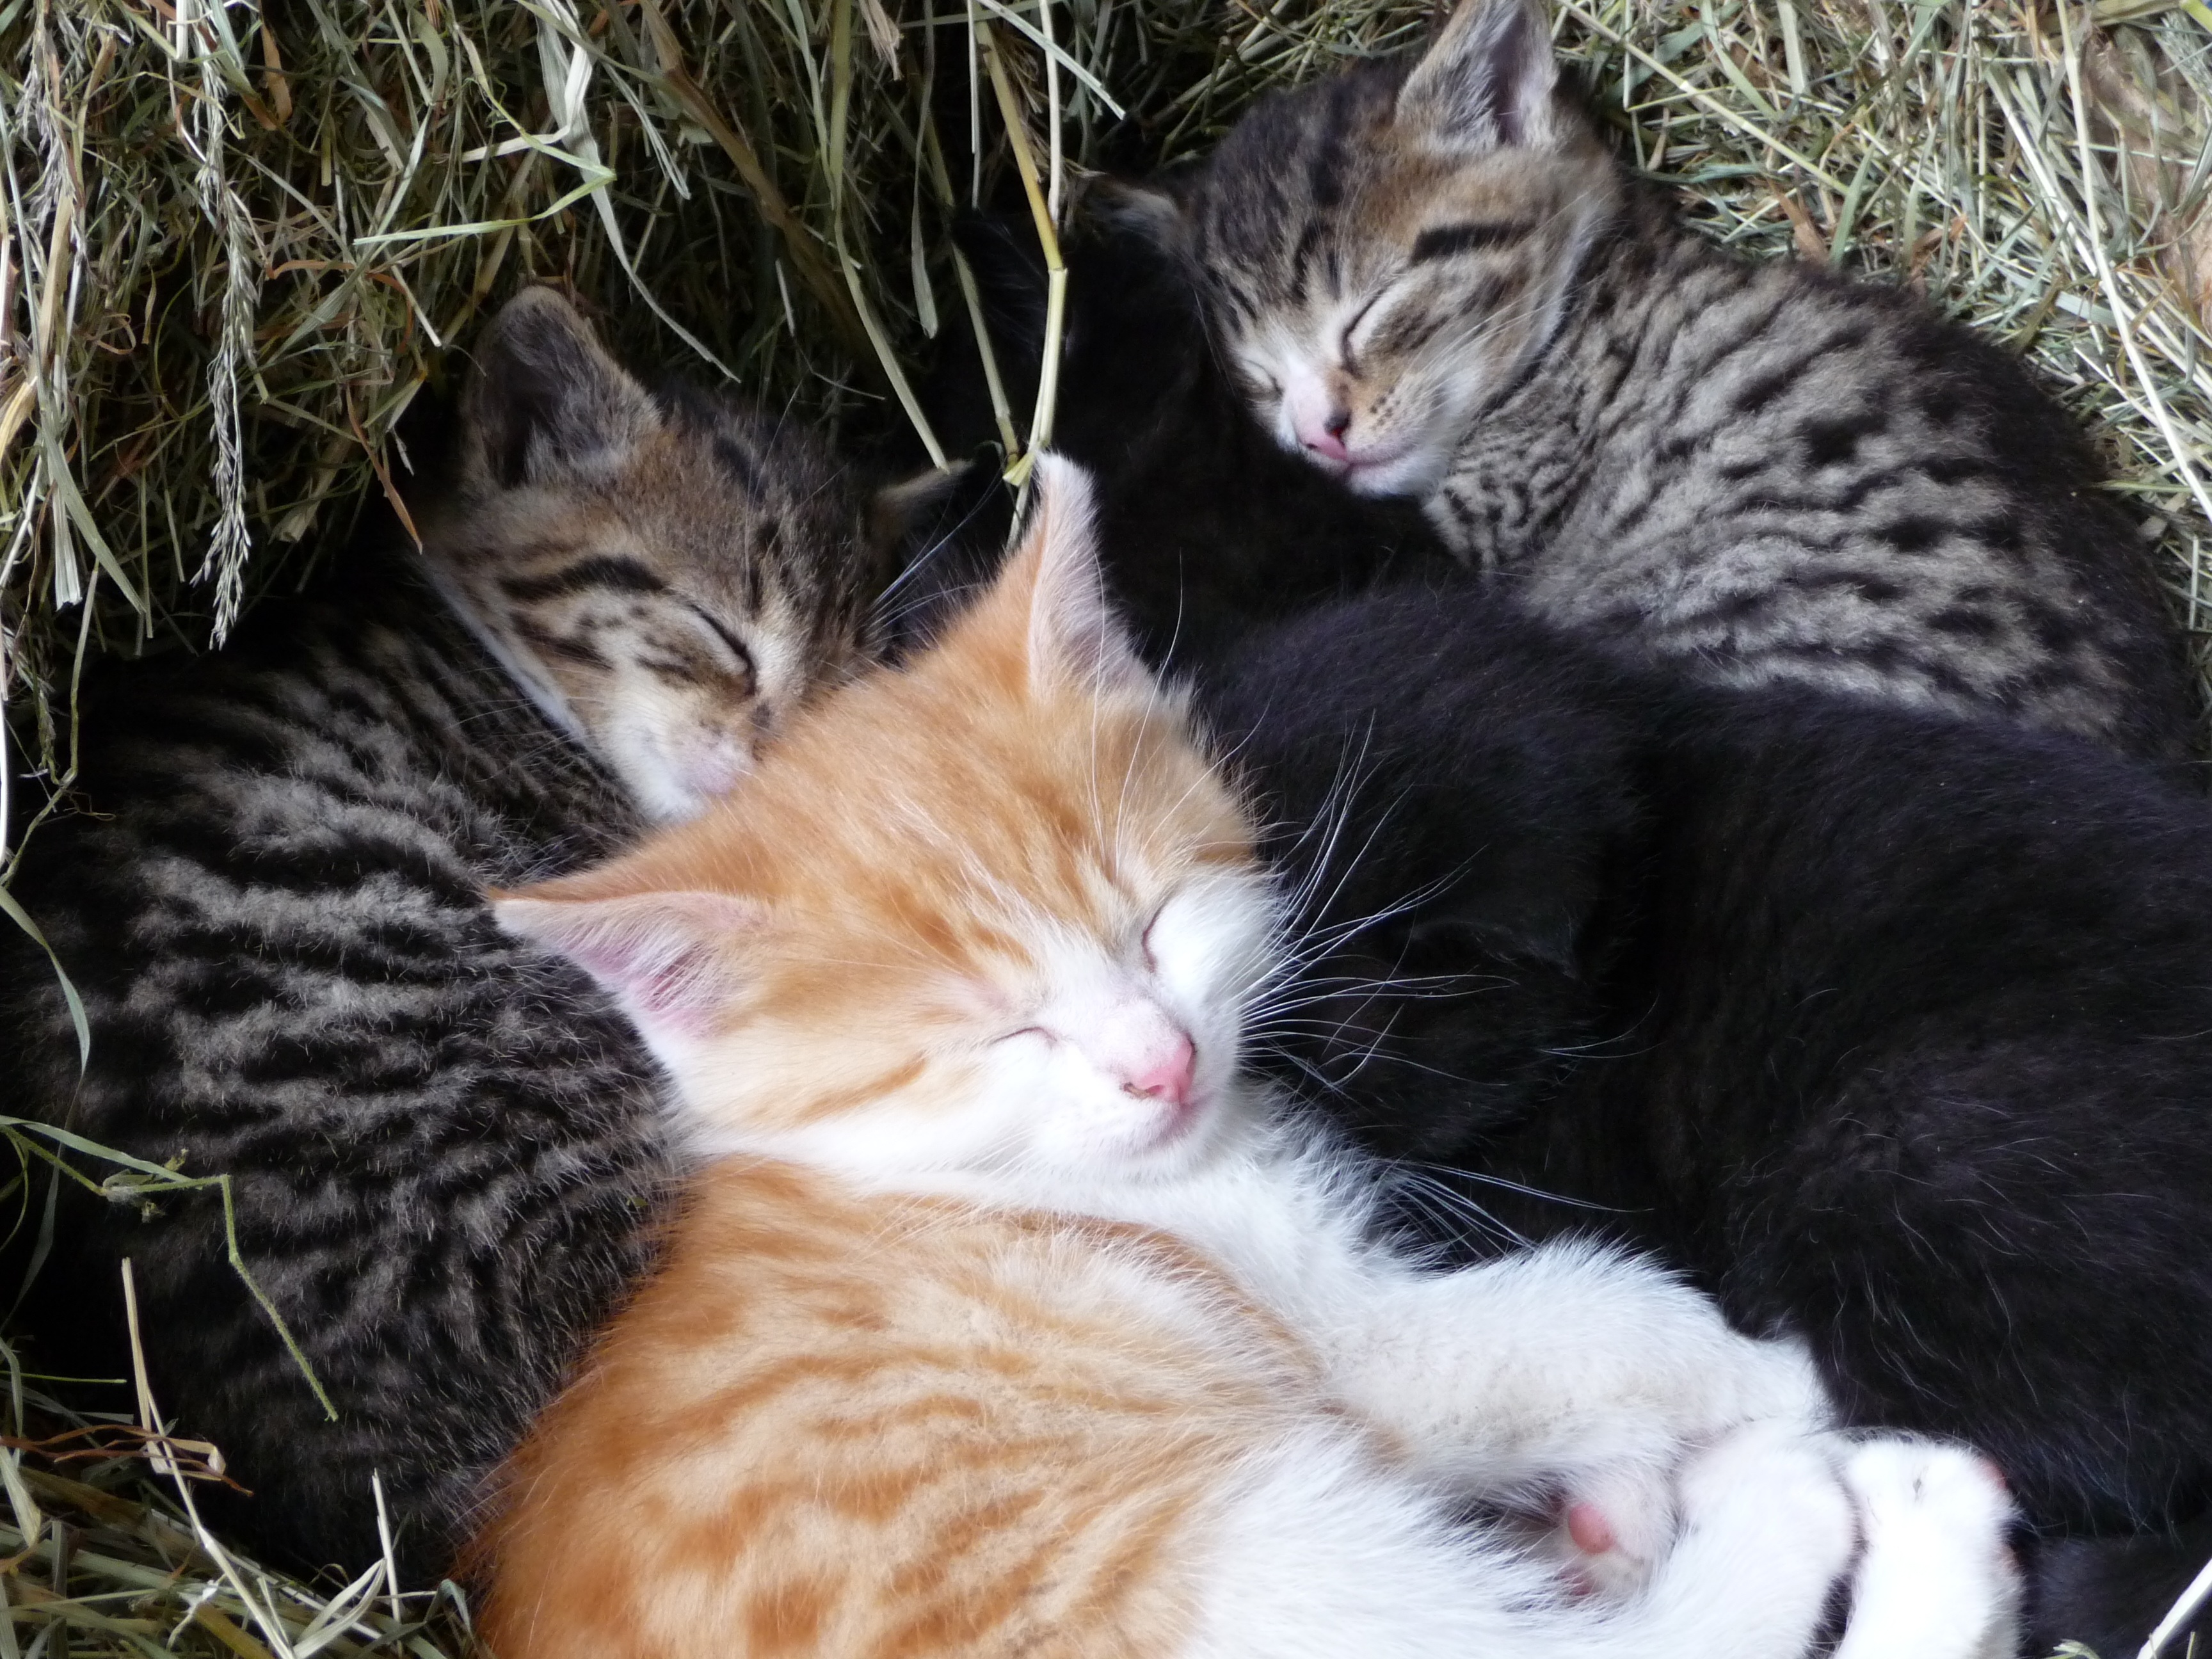
hay, sweet, pet, kitten, cat, mammal, whiskers, sleep, animals, vertebrate, snuggle, young cat, feel at home, norwegian forest cat, european shorthair, small to medium sized cats, cat like mammal, domestic short haired cat